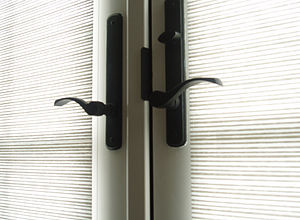
Dørgreb / Galleri
Dørgreb eller dørhåndtag sælges i Danmark typisk via byggemarked. Ønsker man sig et dørgreb udover det almindelige skal man i specialbutikker eller i webshops.